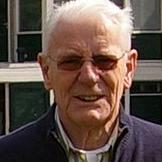
Age: 81